Western jackdaw

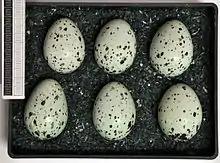
Eggs, Collection Museum Wiesbaden

Most populations are resident, but the northern and eastern populations are more migratory, relocating to wintering areas between September and November and returning between February and early May. Their range expands northwards into Russia to Siberia during summer and retracts in winter. They are vagrants to the Faroe Islands, particularly in the winter and spring, and occasionally to Iceland. Elsewhere, western jackdaws congregate over winter in the Ural Valley in northwestern Kazakhstan, the northern Caspian, and the Tian Shan region of western China. They are winter visitors to the Quetta Valley in western Pakistan, and are winter vagrants to Lebanon, where they were first recorded in 1962. In Syria, they are winter vagrants and rare residents with some confirmed breeding taking place. The subspecies "soemmerringii" occurs in south-central Siberia and extreme northwestern China and is accidental to Hokkaido, Japan. A small number of western jackdaws reached northeastern North America in the 1980s and have been found from Atlantic Canada to Pennsylvania. They have also occurred as vagrants in Gibraltar, Mauritania, and Saint Pierre and Miquelon, and one is reported to have been seen in Egypt.